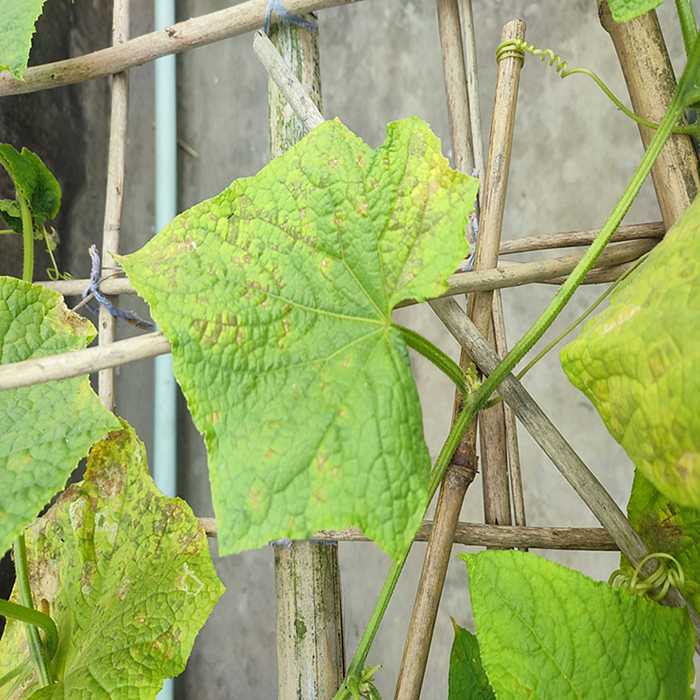
Plant: Cucumber
Label: Downy mildew